William Levett (rector of Buxted)

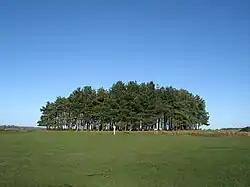
Ashdown Forest in the Sussex Weald provided wood to stoke the blast furnaces

In 1535, two years into Levett's tenure as parish vicar, Levett's elder brother John died. The founder of the family's interest in iron founding, John Levett instructed the executors of his will (who included his brother Rev. William) to continue operating his "Irron mylles and furnesses" and to devote the profits to providing for his young children. At the time of his death, John Levett was already operating several furnaces in Sussex, producing ironworks.